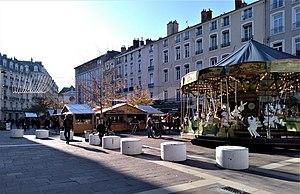
Place Grenette et marché de Noël
La place Grenette est une place de Grenoble située dans l'hyper-centre de Grenoble, dans le département français de l'Isère en région Auvergne-Rhône-Alpes.